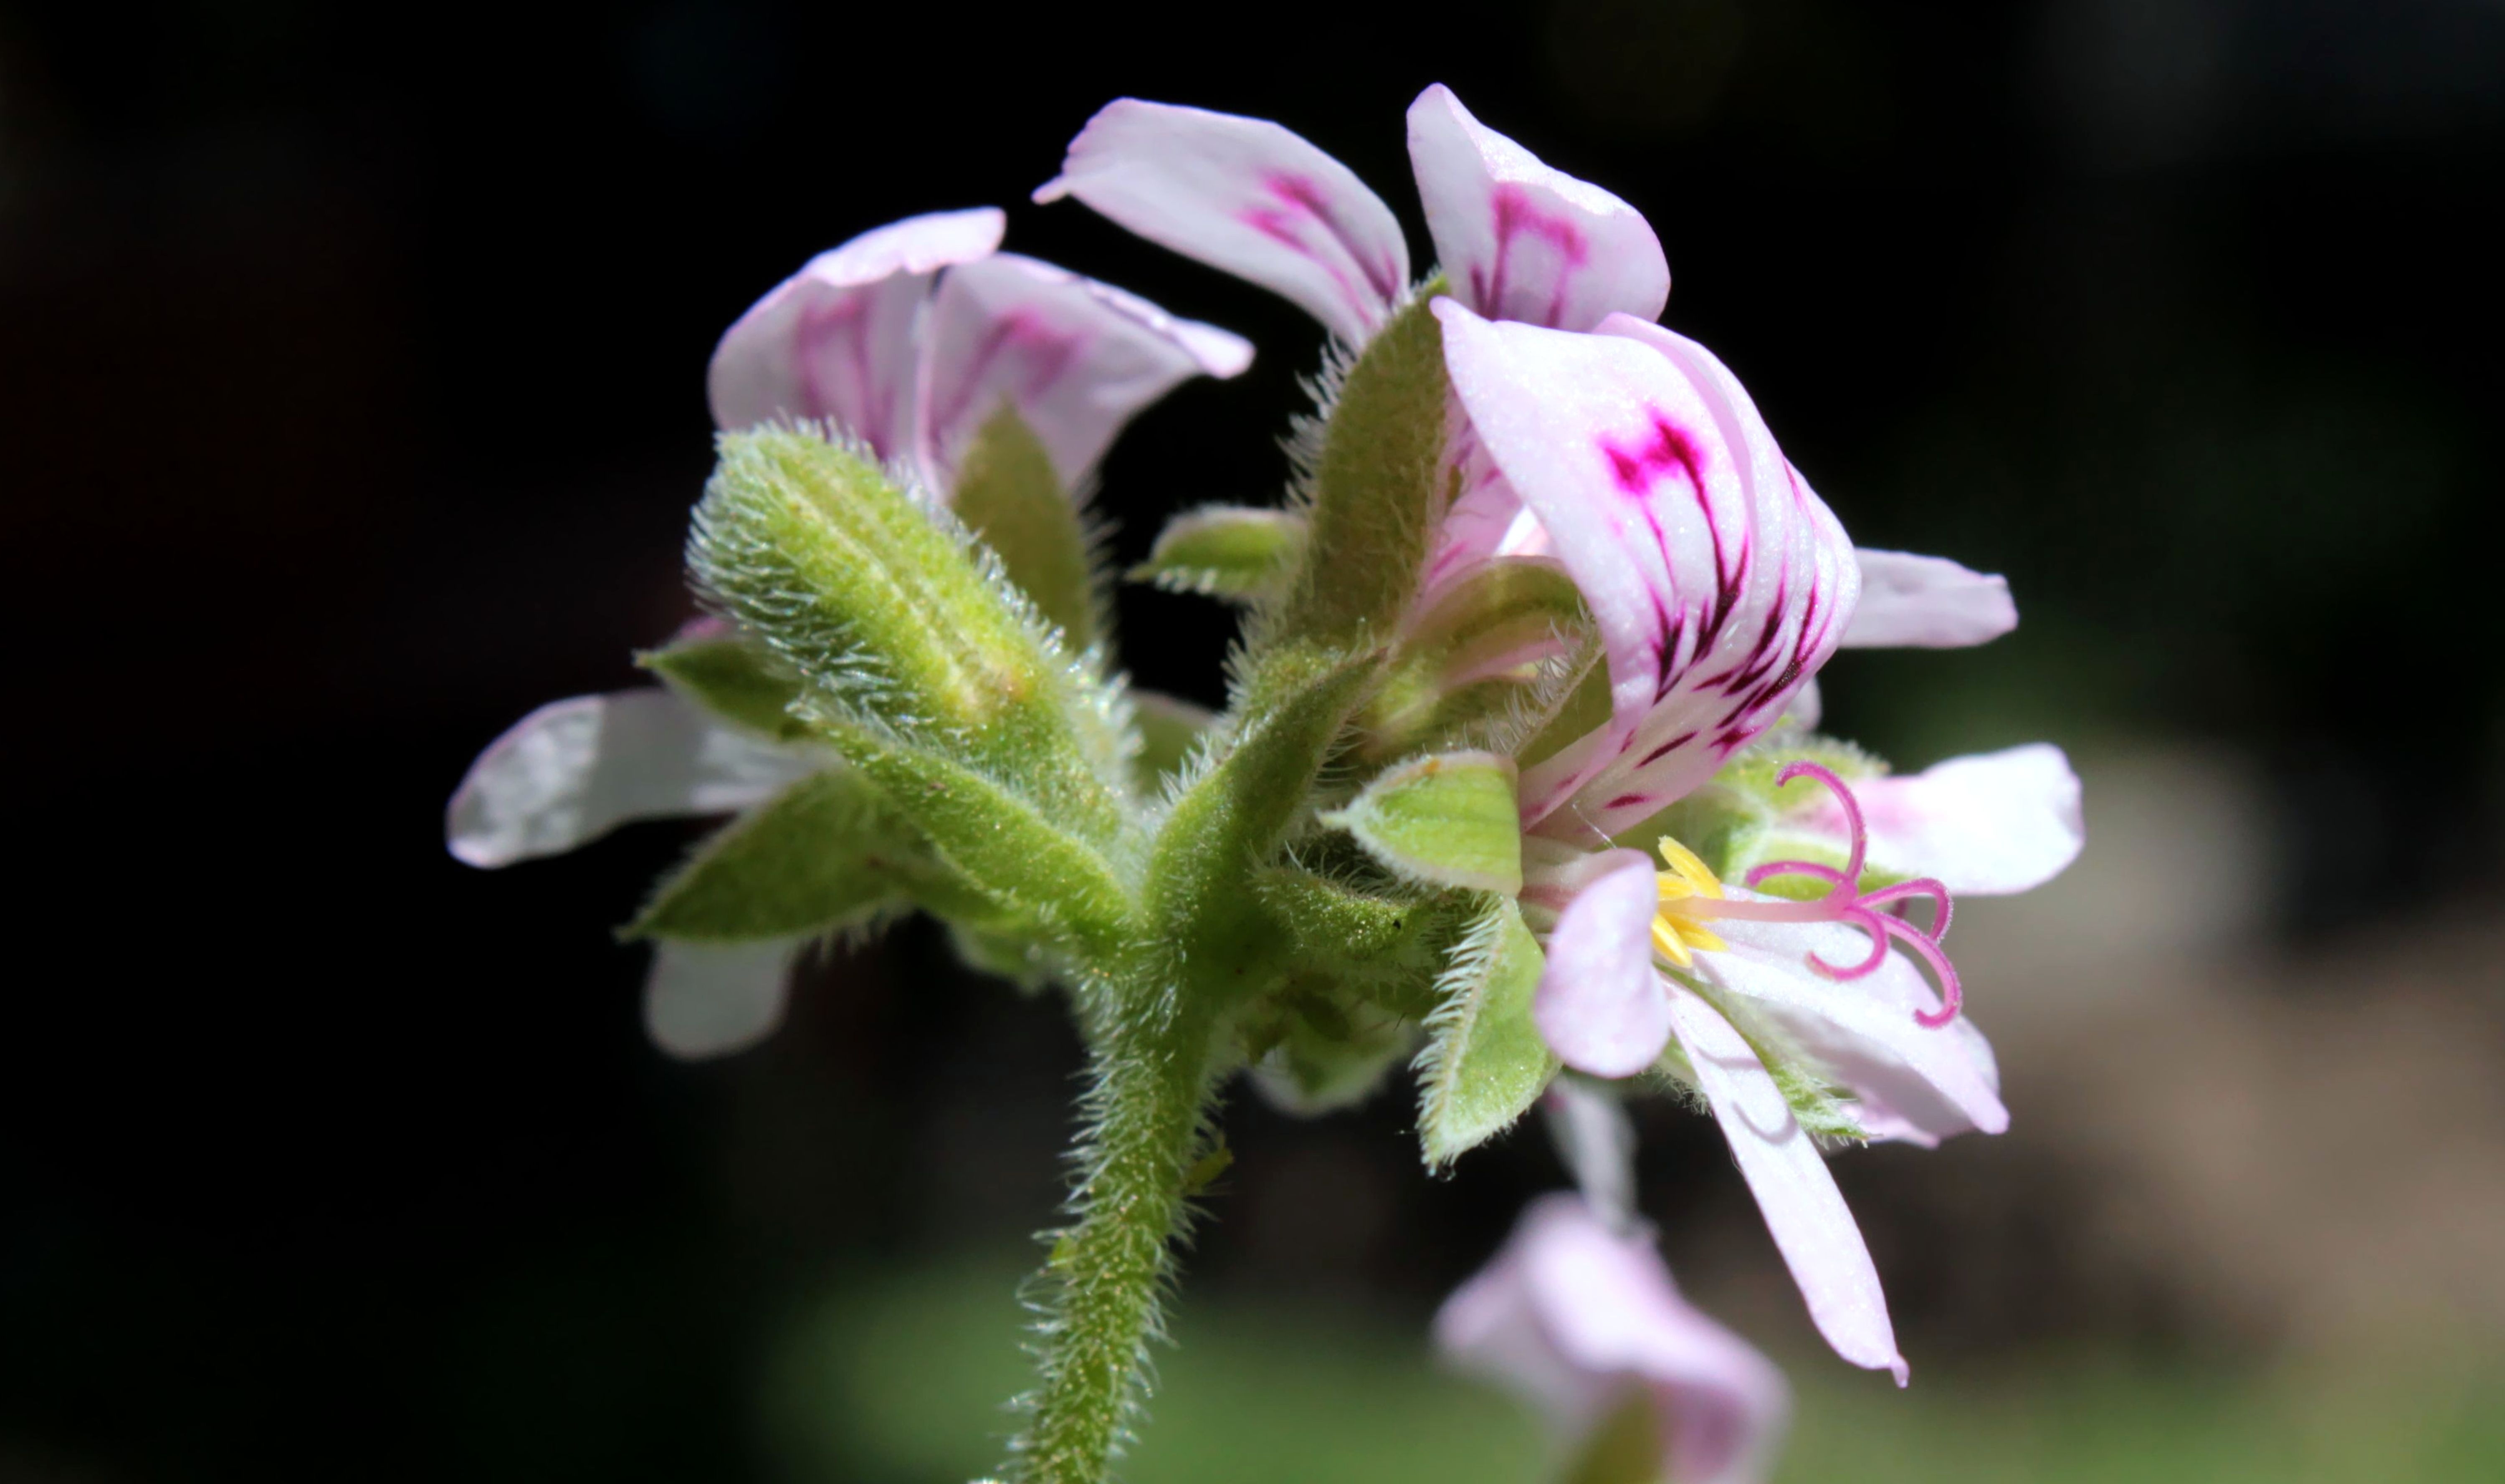
blossom, plant, photography, flower, petal, green, botany, flora, chile, wildflower, close up, bud, macro photography, flowering plant, plant stem, land plant